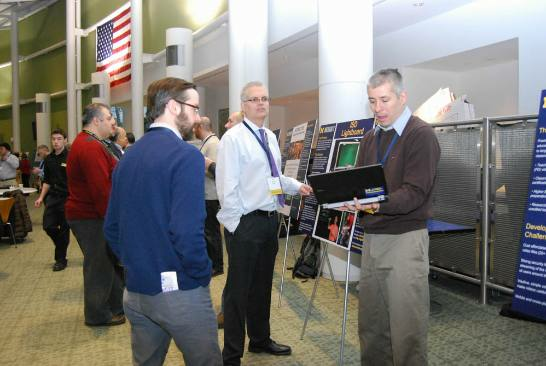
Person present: Yes